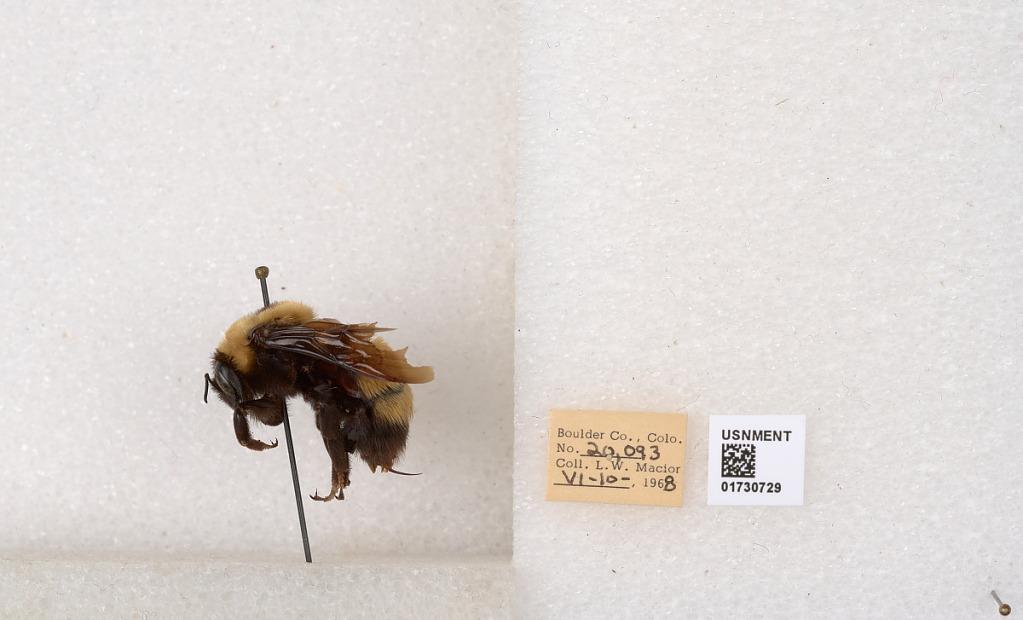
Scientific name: Bombus (Bombus) nevadensis Cresson
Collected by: L. Macior
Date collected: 1968-6-10
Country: United States
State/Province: Colorado
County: Boulder
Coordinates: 40.0925, -105.358